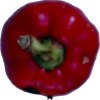
Label: red_pepper